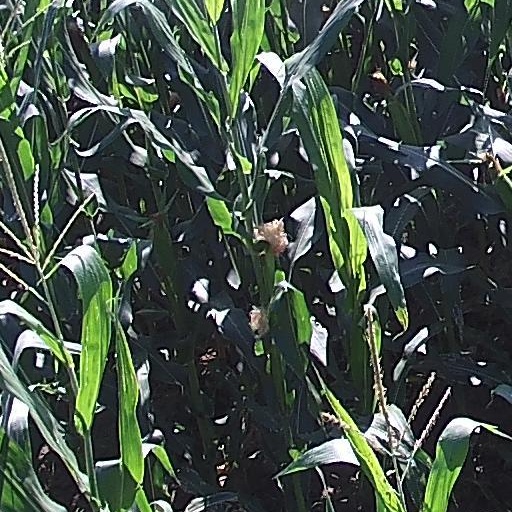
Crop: maize; corn